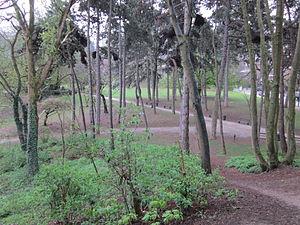
Les pins qui portent de nombreux nids de perruches au parc de Forest (Bruxelles)
Le parc de Forest est un parc bruxellois d'environ 13 hectares, situé dans la commune de Forest à la frontière de Saint-Gilles. Il est délimité par l'avenue des Villas, l'avenue du Mont Kemmel, l'avenue de la Reine Marie-Henriette et l'avenue Besme.